Carl Clewing

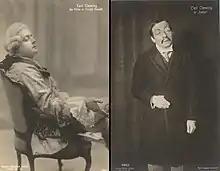
Clewing in "Emilia Galotti" and in "Taifun"

Theodor Rudolph Carl Clewing ( 22 April 1884 – 15 May 1954) was a German operatic tenor/heldentenor, stage and film actor, composer of the song "Alle Tage ist kein Sonntag" and professor at the Universität der Künste Berlin.